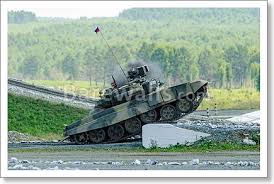
Label: T-80